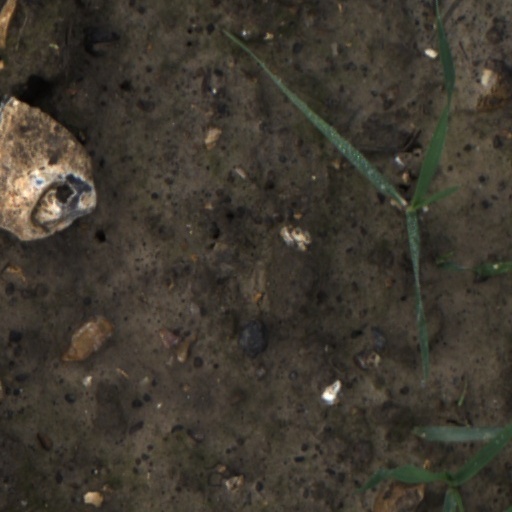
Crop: wheat